Jonathan Tulloch

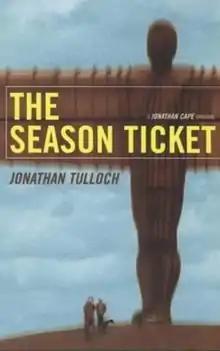
"The Season Ticket" by Jonathan Tulloch

He was born in Cumbria, and has also lived in Gateshead, South Africa and Bagby.